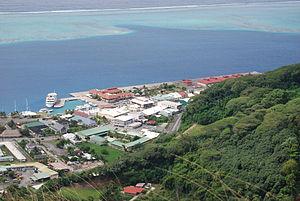
Centre ville de Uturoa.
Raiatea ou Ra’iātea est une île de Polynésie française faisant partie des îles Sous-le-Vent dans l'archipel de la Société. Elle est la quatrième plus grande île après Tahiti, Nuku Hiva et Hiva Oa. L'île est située à 4,5 km au sud de Tahaa, à 34 km à l'ouest-sud-ouest de Huahine et à 201 km à l'ouest-nord-ouest de Tahiti.